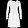
Label: Dress